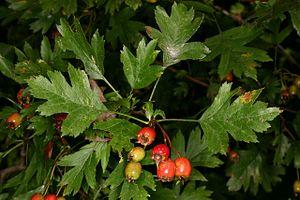
Crataegus rhipidophylla est une espèce eurasienne d'aubépines, appartenant à la famille des Rosaceae. Elle peut se présenter sous la forme d'arbuste ou d'arbre pouvant atteindre 7 m de haut. Ses fruits possèdent un seul noyau, comme Crataegus monogyna, mais sont plus gros, de forme subglobuleuse, elliptique ou cylindrique. Elle s'en distingue par les lobes de ses feuilles finement dentées, contrairement à celles de C. monogyna qui sont irrégulièrement et plus grossièrement dentées. C'est une espèce que l'on trouve de la Scandinavie et de la région Baltique, à la France, aux Balkans, à l'Anatolie, au Caucase, à la Crimée, et à l'Ukraine. Elle tolère mieux l'ombre que la plupart des autres espèces d'aubépines.
Cette liste de Tracheophyta de Bosnie-Herzégovine, ainsi que d’espèces introduites est un aperçu incomplet d’espèces de mousses, de fougères, de gymnospermes et d’angiospermes citées dans la littérature disponible en langues bosniaque, croate, serbe et serbo-croate. Cet aperçu n’inclue pas des espèces cultivées ni celles occasionnellement introduites.